Municipality of Hunter's Hill

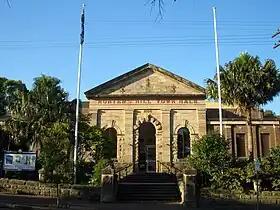
The Hunters Hill Town Hall, located at 22 Alexandra Street, has been the council seat since 1866.

Hunters Hill Municipal Council is composed of seven councillors, including the mayor, for a fixed four-year term of office. The Mayor is directly elected while the six other Councillors are elected proportionally as two separate wards, each electing three Councillors. The most recent election was held on 4 December 2021, and the makeup of the Council is as follows: